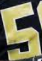
Number: 5